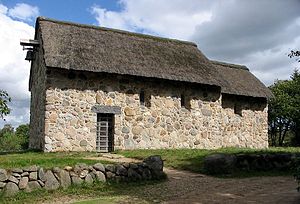
Tjørring Kirke
Museumskirken på Hjerl Hede, der er opført med Tjørring Kirke som forbillede
Tjørring Kirke eller Tjørring Gamle Kirke, som den også kaldes, ligger i Herning Kommune. Den er opført i romansk byggestil.